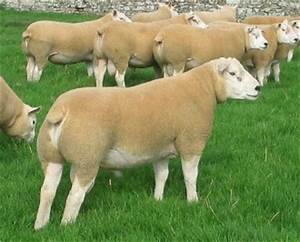
Label: pecora